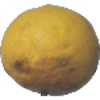
Label: Lemon 1